Annina Morosini

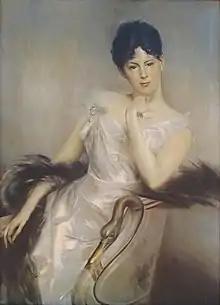
Portrait of Anna Morosini by Michele Gordigiani

Annina Morosini, born Anna Sara Nicoletta Maria Rombo (1864–1954), was an Italian noblewoman who was famous for her salons, her patronage of the arts and her lovers.